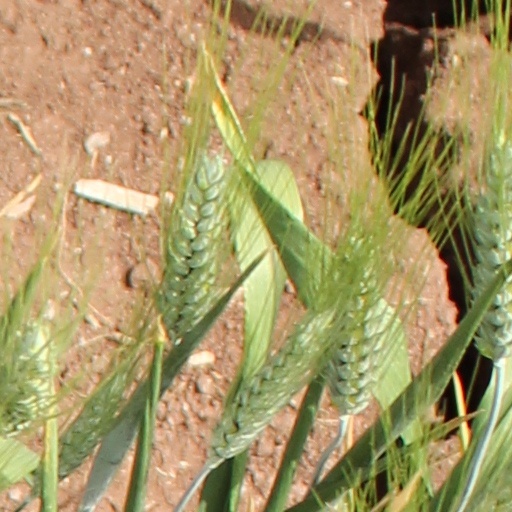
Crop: wheat